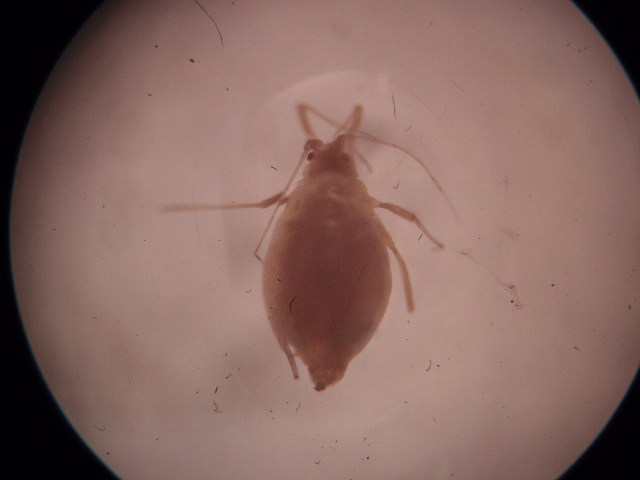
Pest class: green_peach_aphid